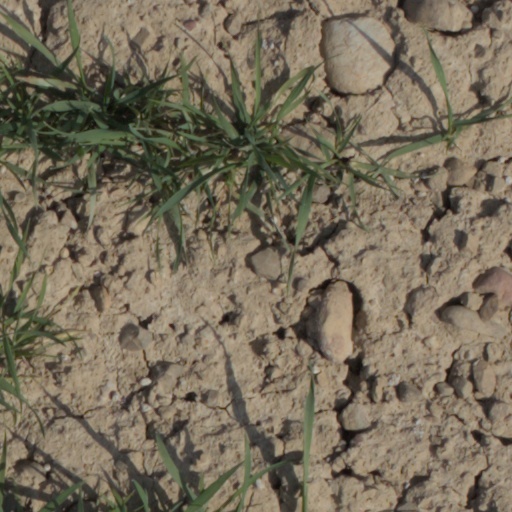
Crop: wheat